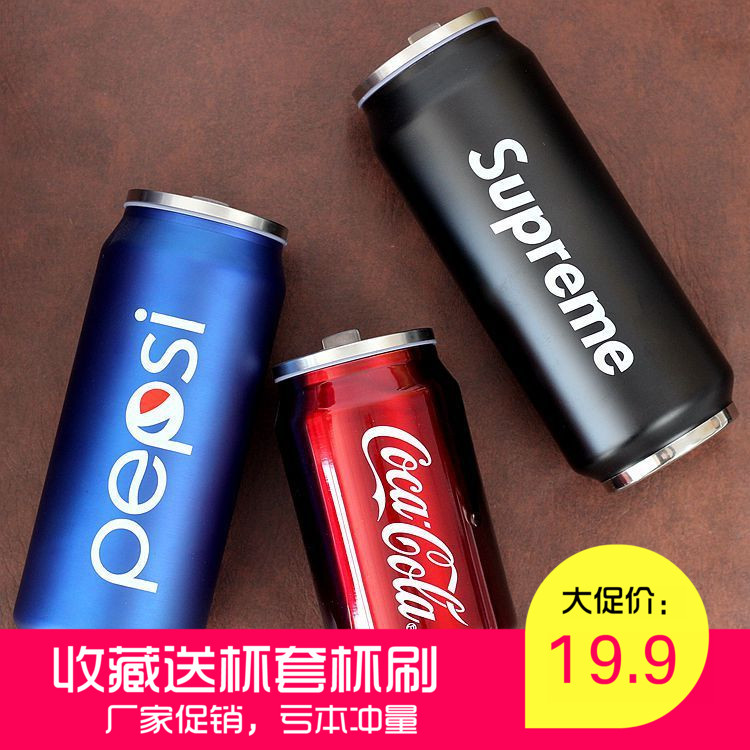
Label: metal